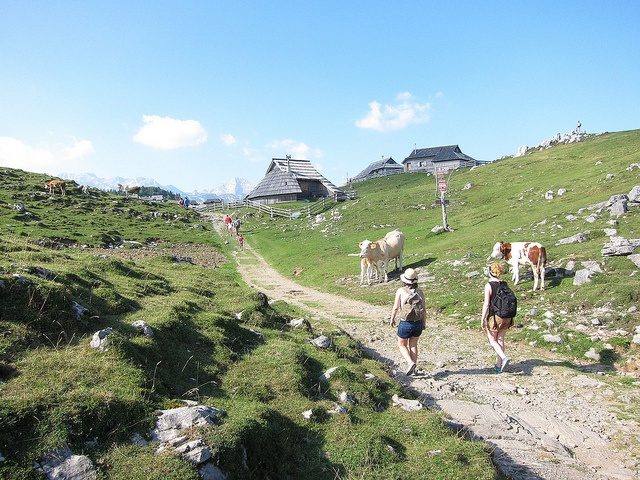
Several people who are waling on a dirt road.
Two people walk up a dirt pathway near cows.
A couple of people that are walking on a path.
Several people with backpacks are walking on a path near cows,
A couple of women walking down a dirt road.